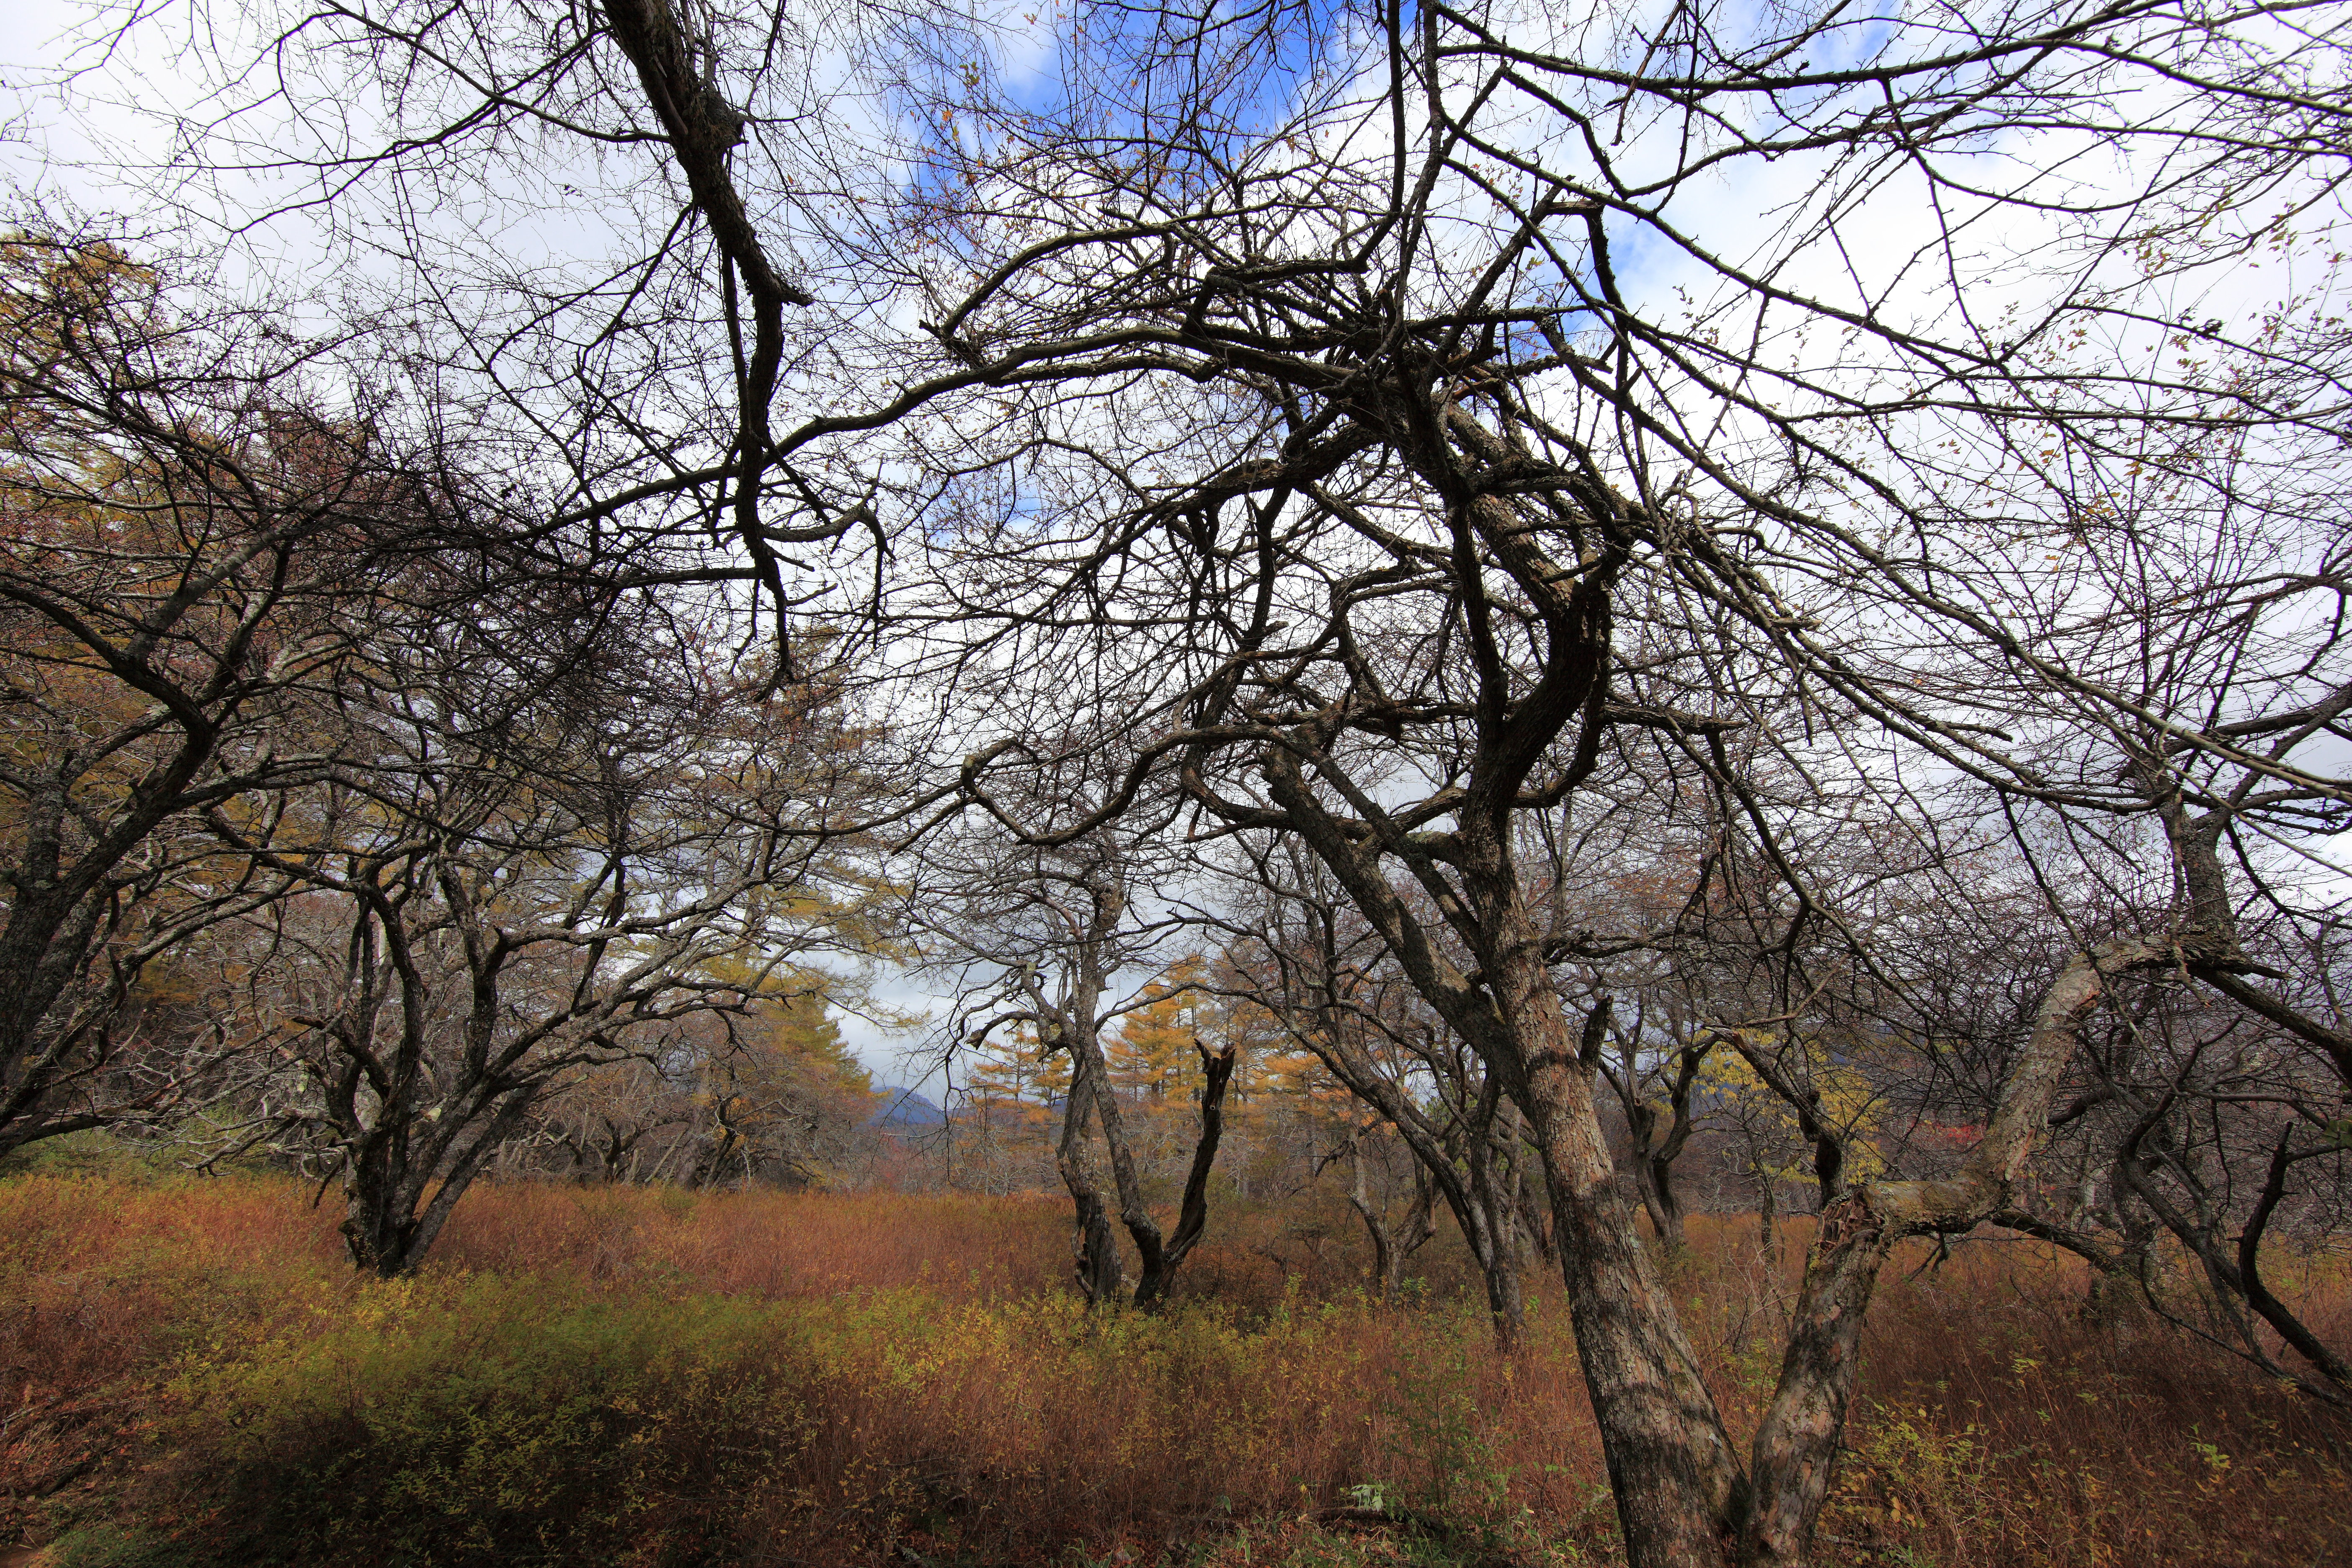
tree, nature, branch, blossom, plant, leaf, flower, spring, high, autumn, season, nikko, 5d, hires, woodland, markii, hi, res, resolution, rural area, atmospheric phenomenon, woody plant